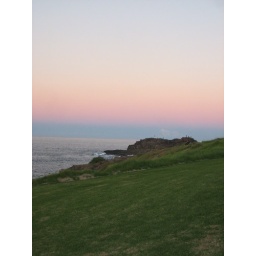
I love the grass near the rocks